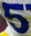
Number: 5